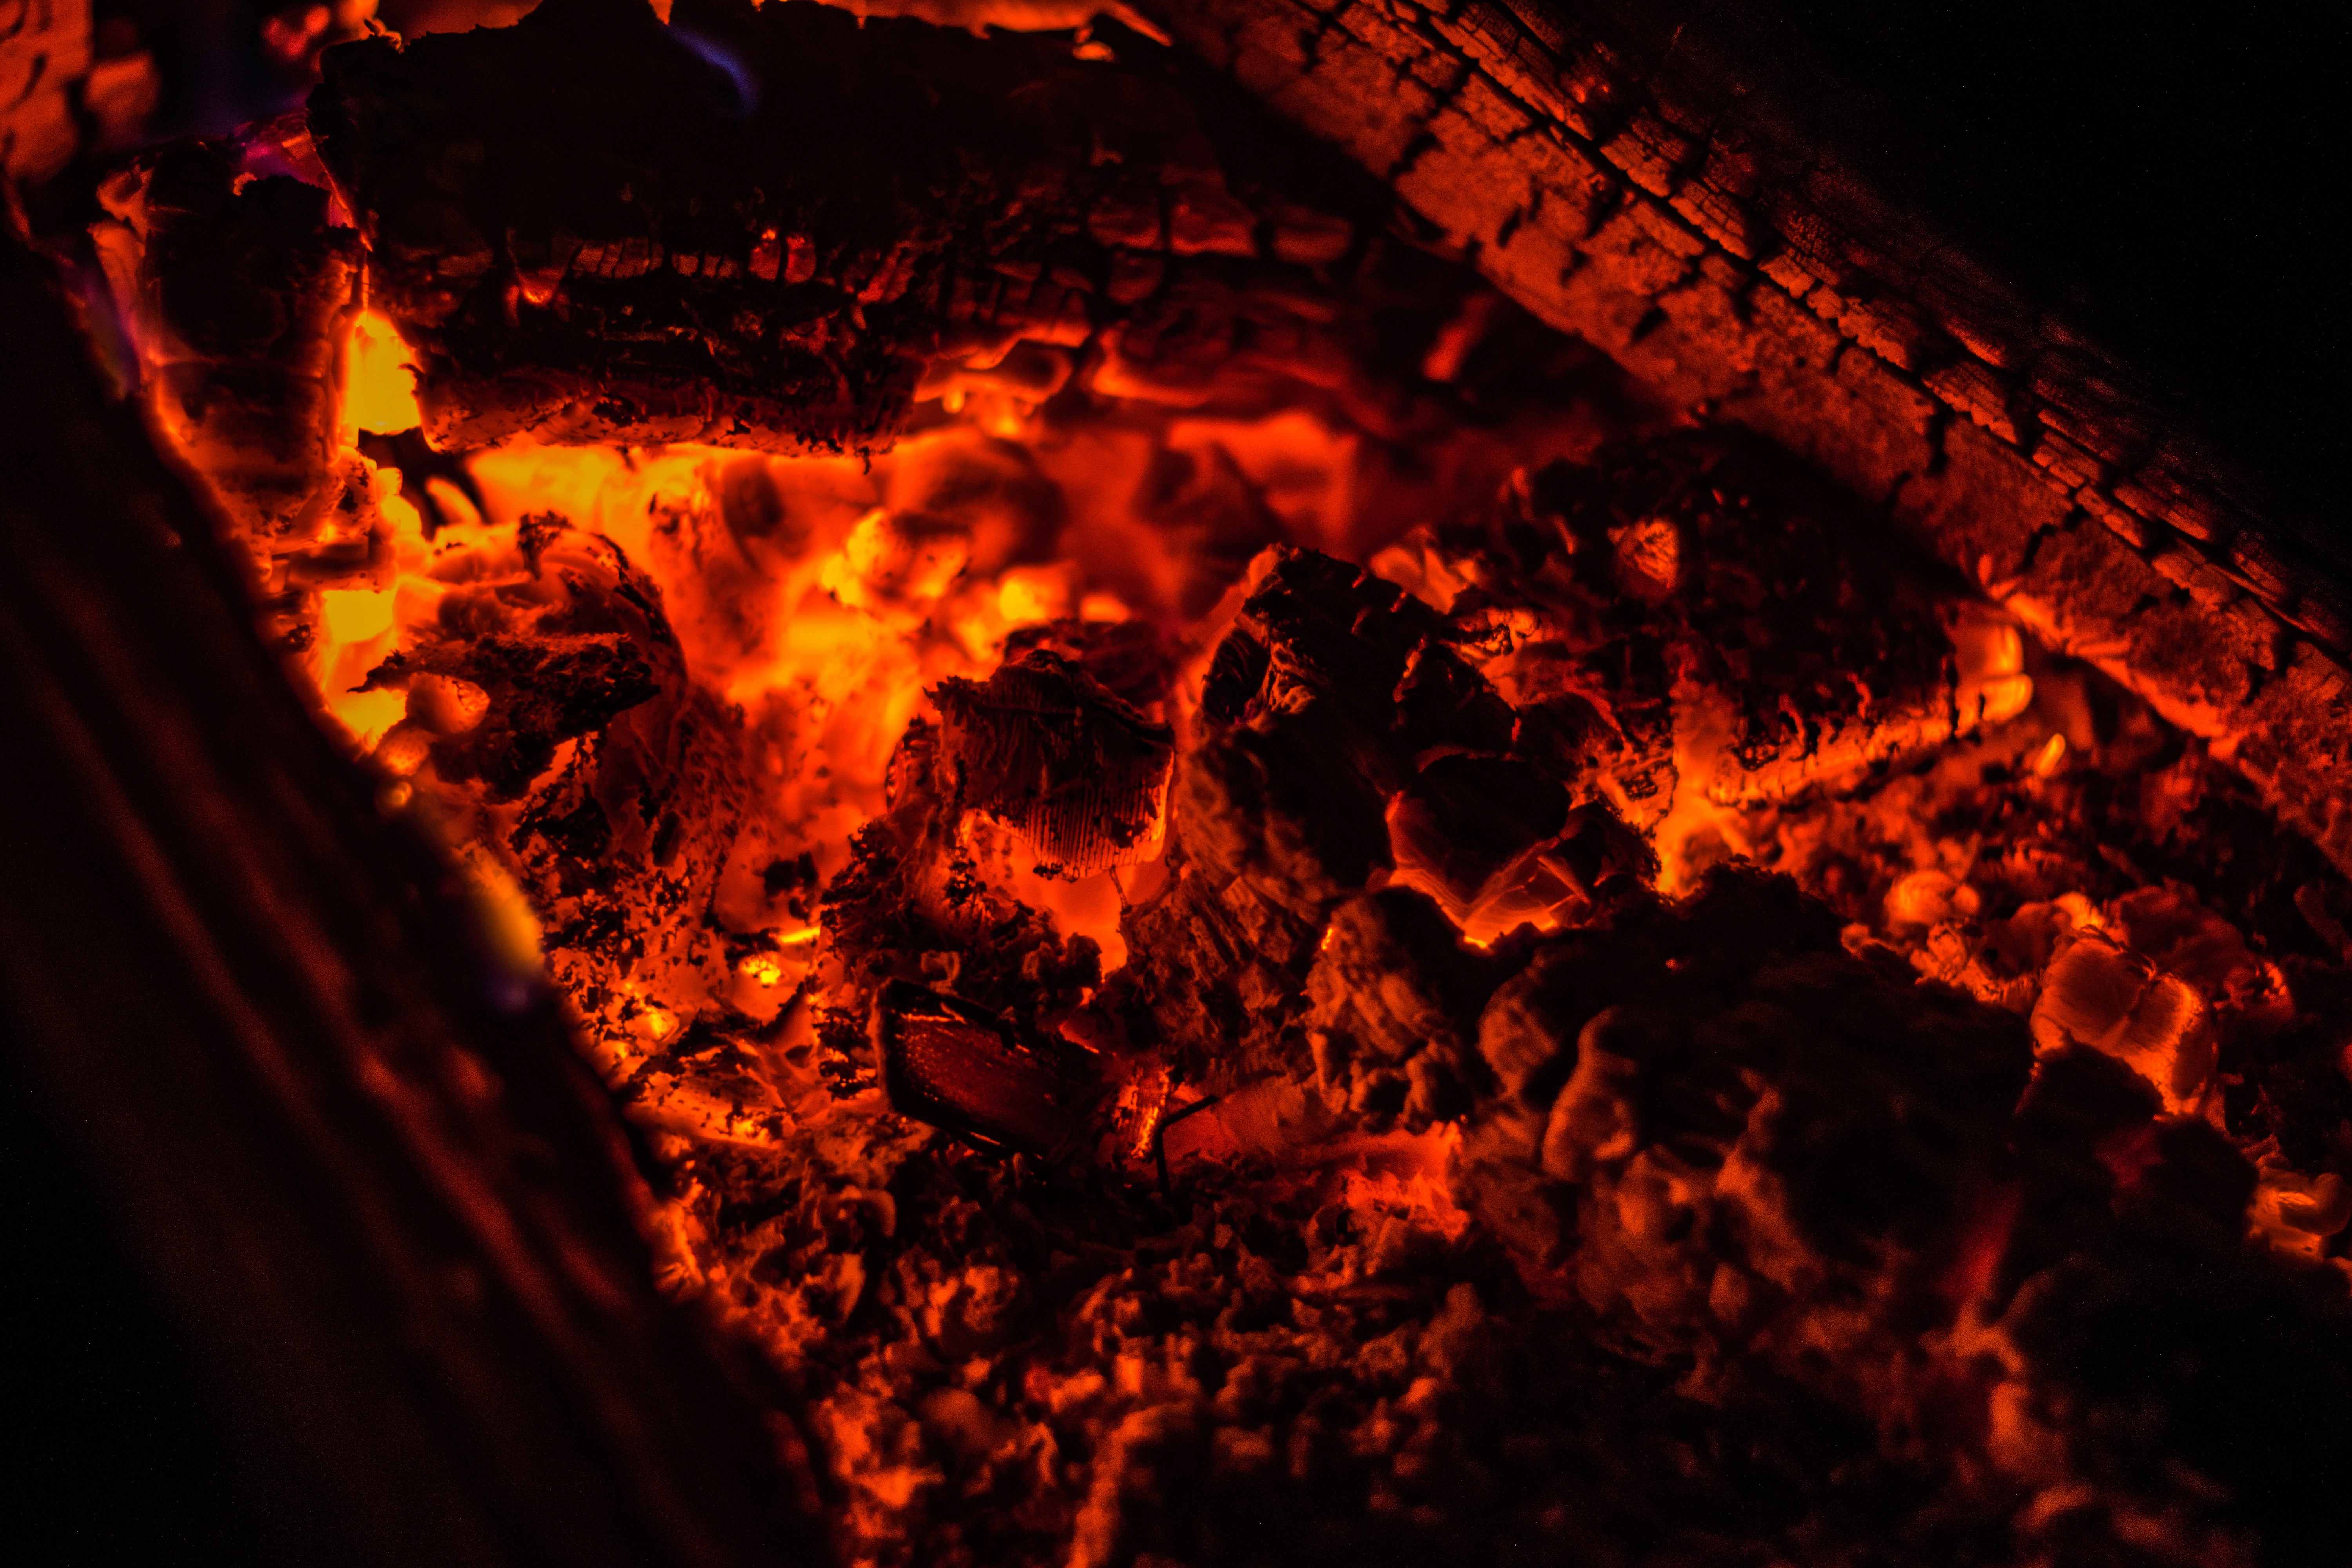
night, flame, fire, darkness, campfire, bonfire, font, geological phenomenon